Japonica rice

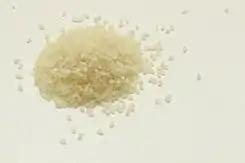
Grains of japonica rice

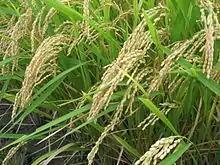
Japonica rice field in Japan

Japonica rice ("Oryza sativa" subsp. "japonica"), sometimes called sinica rice, is one of the two major domestic types of Asian rice varieties. Japonica rice is extensively cultivated and consumed in East Asia and Italy, whereas in most other regions indica rice is the dominant type of rice. Japonica rice originated from Central China, where it was first domesticated along the Yangtze River basin approximately 9,500 to 6,000 years ago.